Hayward Area Recreation and Park District

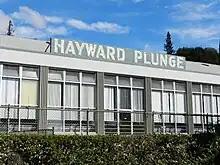
Hayward Plunge at Memorial Park

The Hayward Area Recreation and Park District (H.A.R.D.) is the park management agency for most of the parks in the city of Hayward, California. It was created in 1944 and is an independent special district under California law. H.A.R.D. is the largest recreation district in California. It also manages parks in the bordering unincorporated communities of Castro Valley, San Lorenzo, Fairview, Ashland and Cherryland. It manages the park grounds for numerous schools in the region. Events and classes are scheduled and listed in a quarterly brochure. The parks' 2021 budget is $24,306,495.